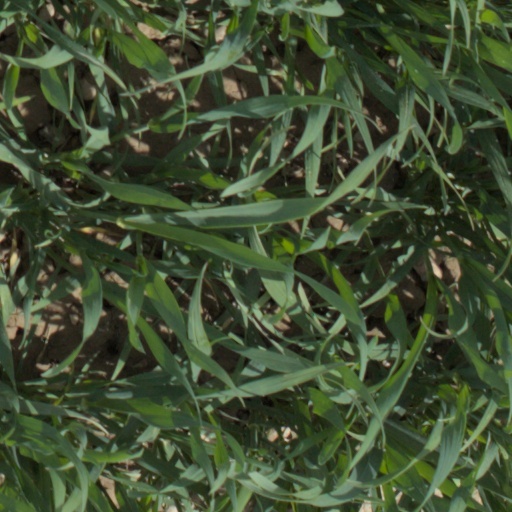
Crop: wheat